Hendrik Christian Andersen

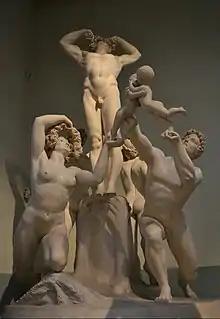
La famiglia e i piccoli innamorati

Despite such affection, James lost patience with Andersen when the sculptor tried to interest him in the grandiose plans for the "World City." In response to Andersen's request that James endorse such plans, the novelist wrote on 4 September 1913: